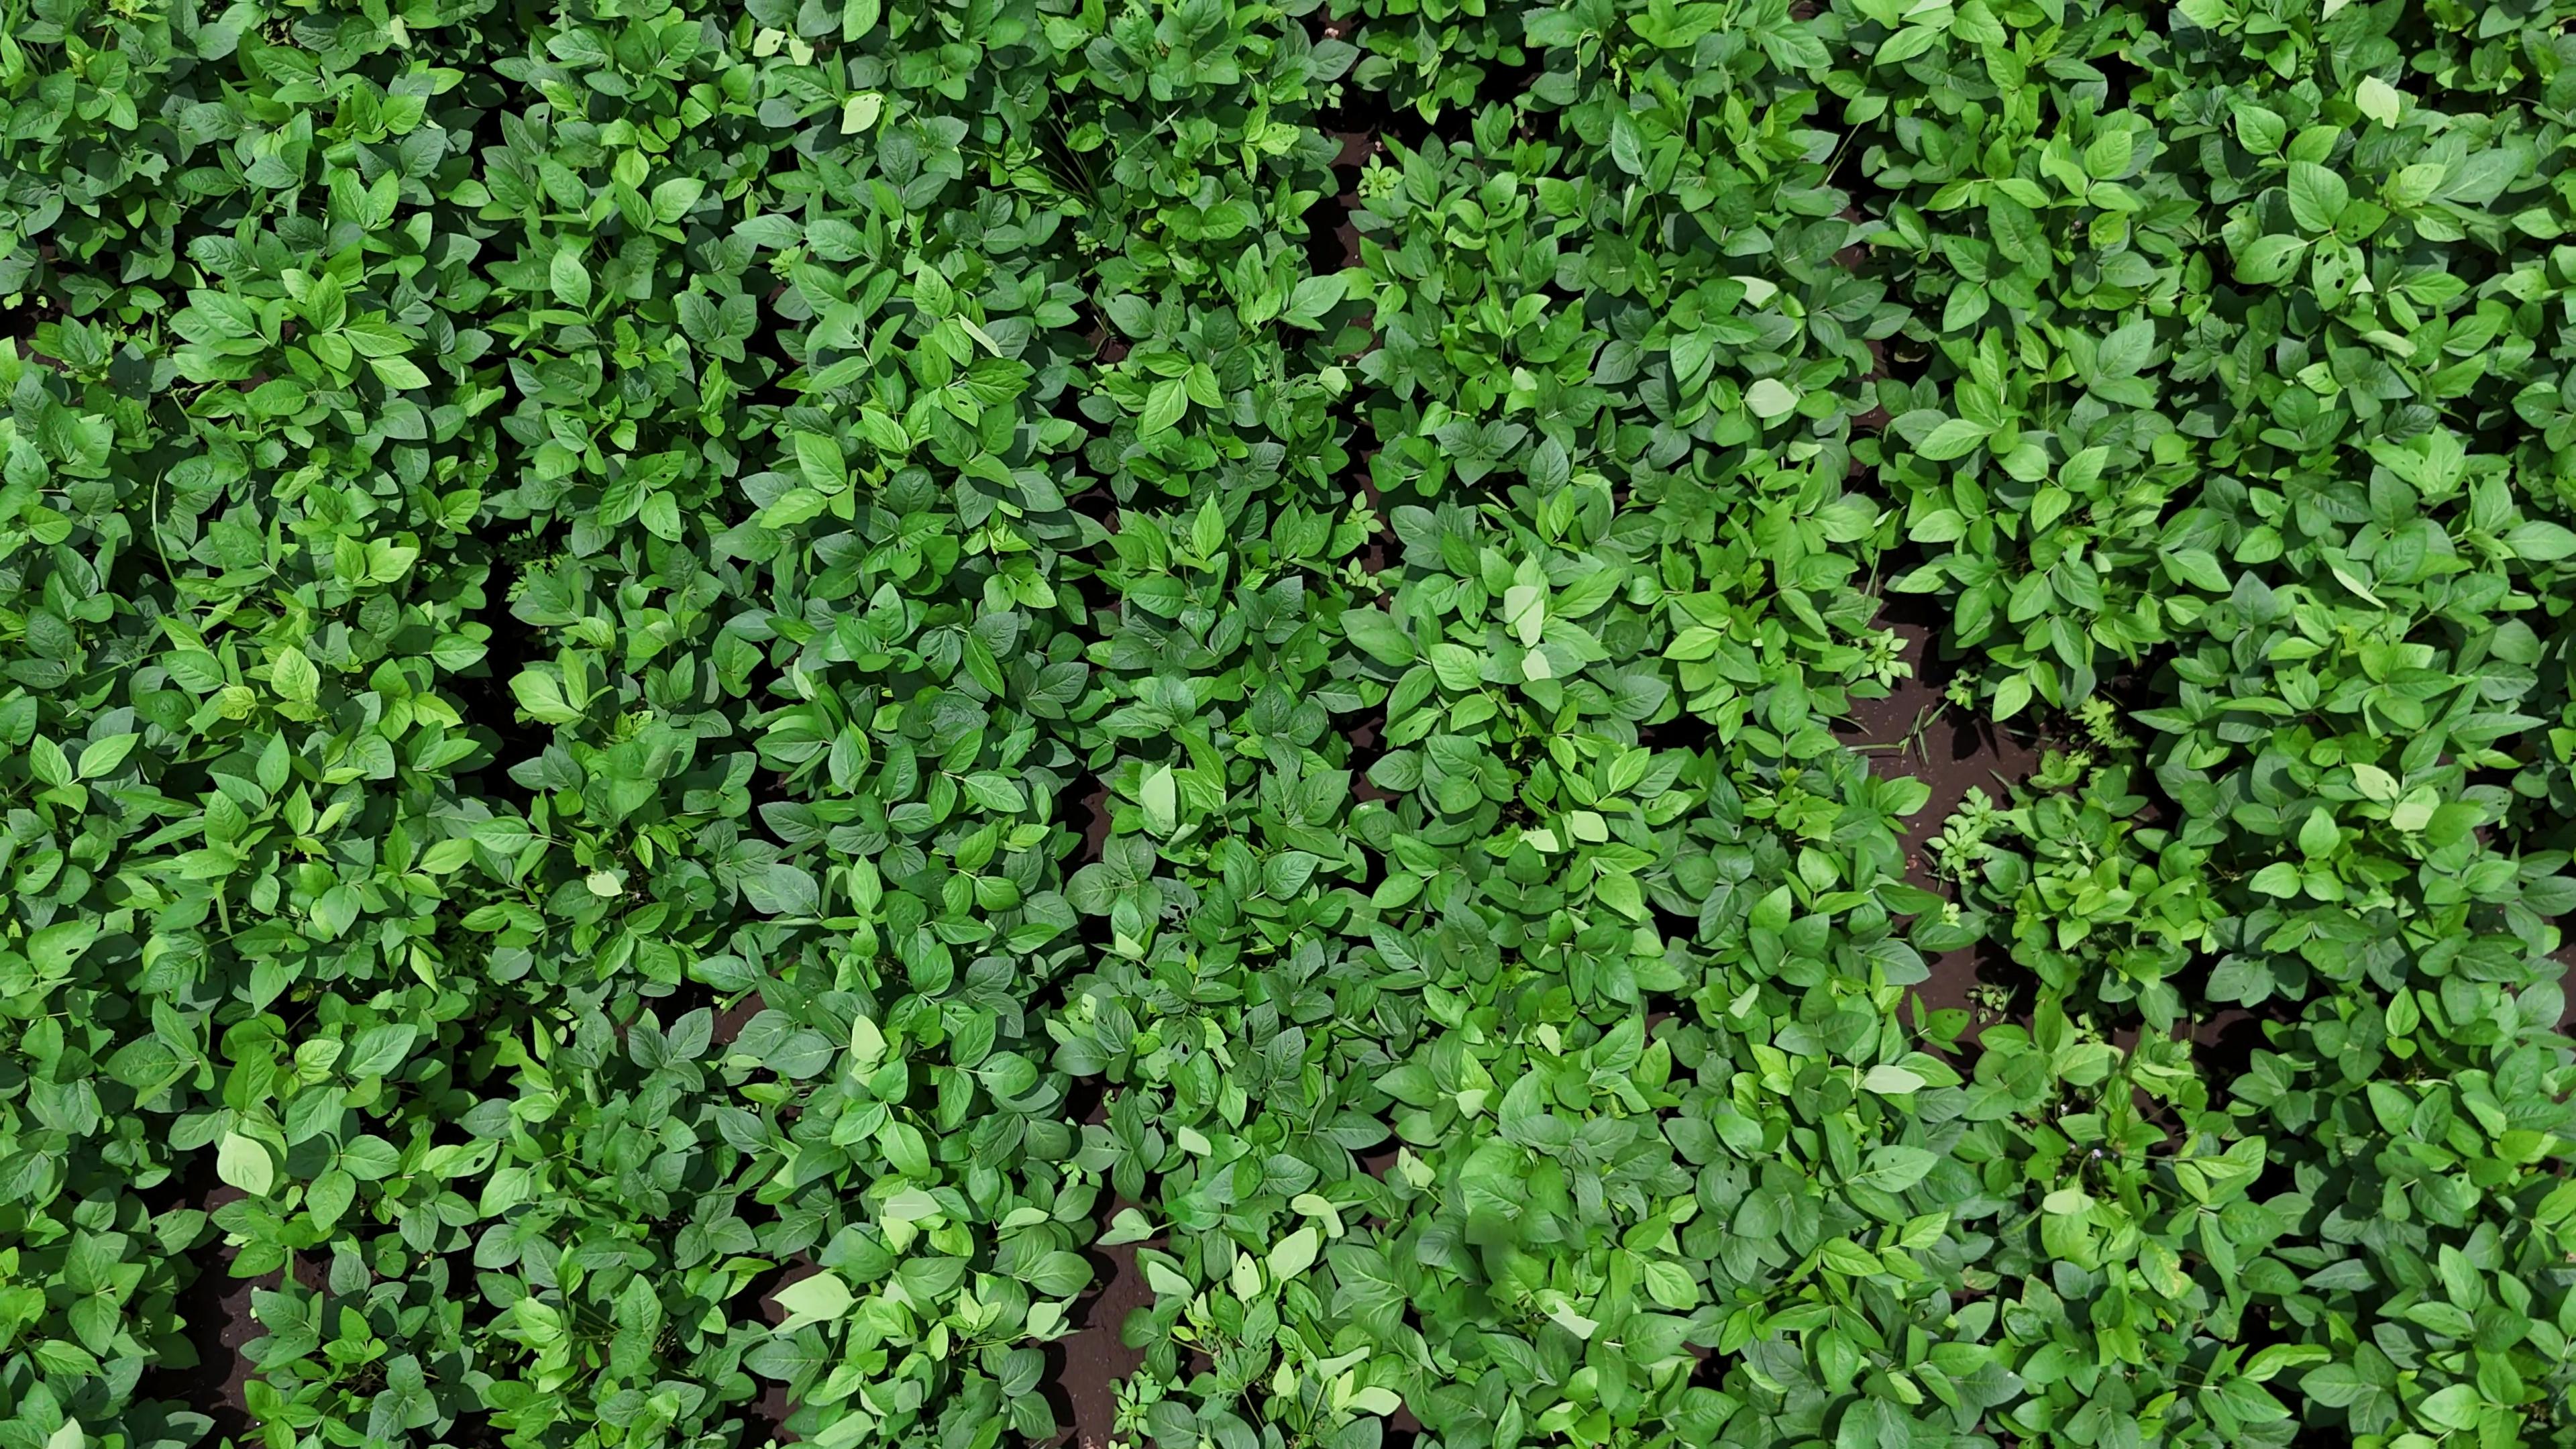
Label: Healthy